Mike Kickham

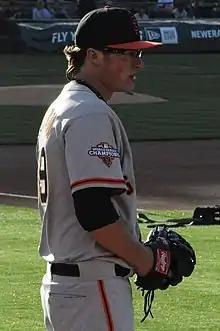
Kickham with the San Francisco Giants

Michael Joseph Kickham (born December 12, 1988) is an American professional baseball pitcher for the York Revolution of the Atlantic League of Professional Baseball. He has previously played in Major League Baseball (MLB) for the San Francisco Giants, Boston Red Sox, and Los Angeles Dodgers. Listed at and , he throws and bats left-handed.